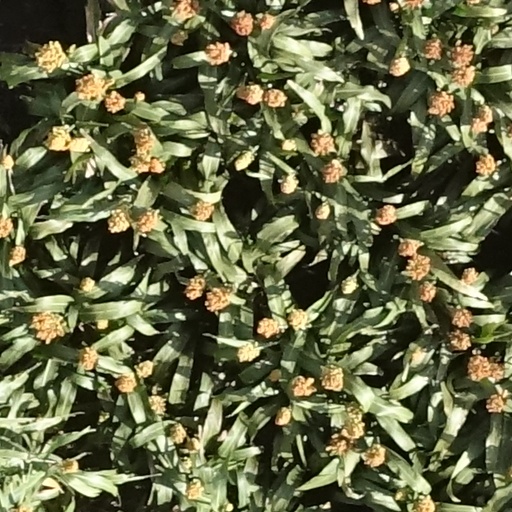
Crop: sorghum